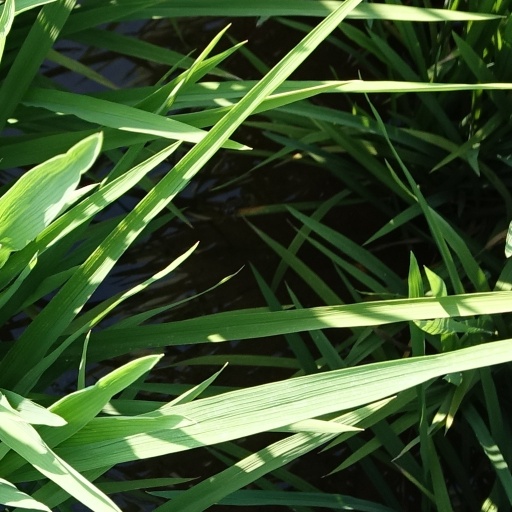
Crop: rice